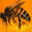
Label: bee